Friedrich Wöhler

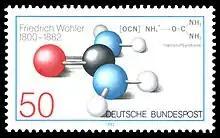
German postal stamp honoring Friedrich Wöhler on the 100th anniversary of his death

Wöhler's discoveries had a significant influence on the theoretical basis of chemistry. The journals of every year from 1820 to 1881 contain his original scientific contributions. The "Scientific American" supplement for 1882 stated that "for two or three of his researches he deserves the highest honor a scientific man can obtain, but the sum of his work is overwhelming. Had he never lived, the aspect of chemistry would be very different from that it is now".